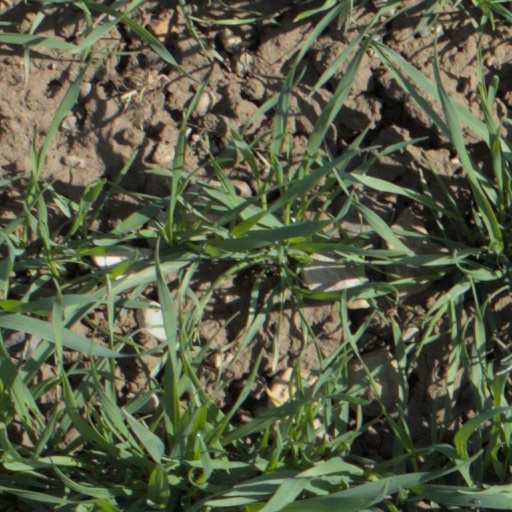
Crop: wheat